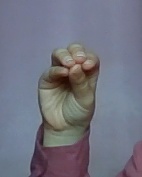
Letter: ha